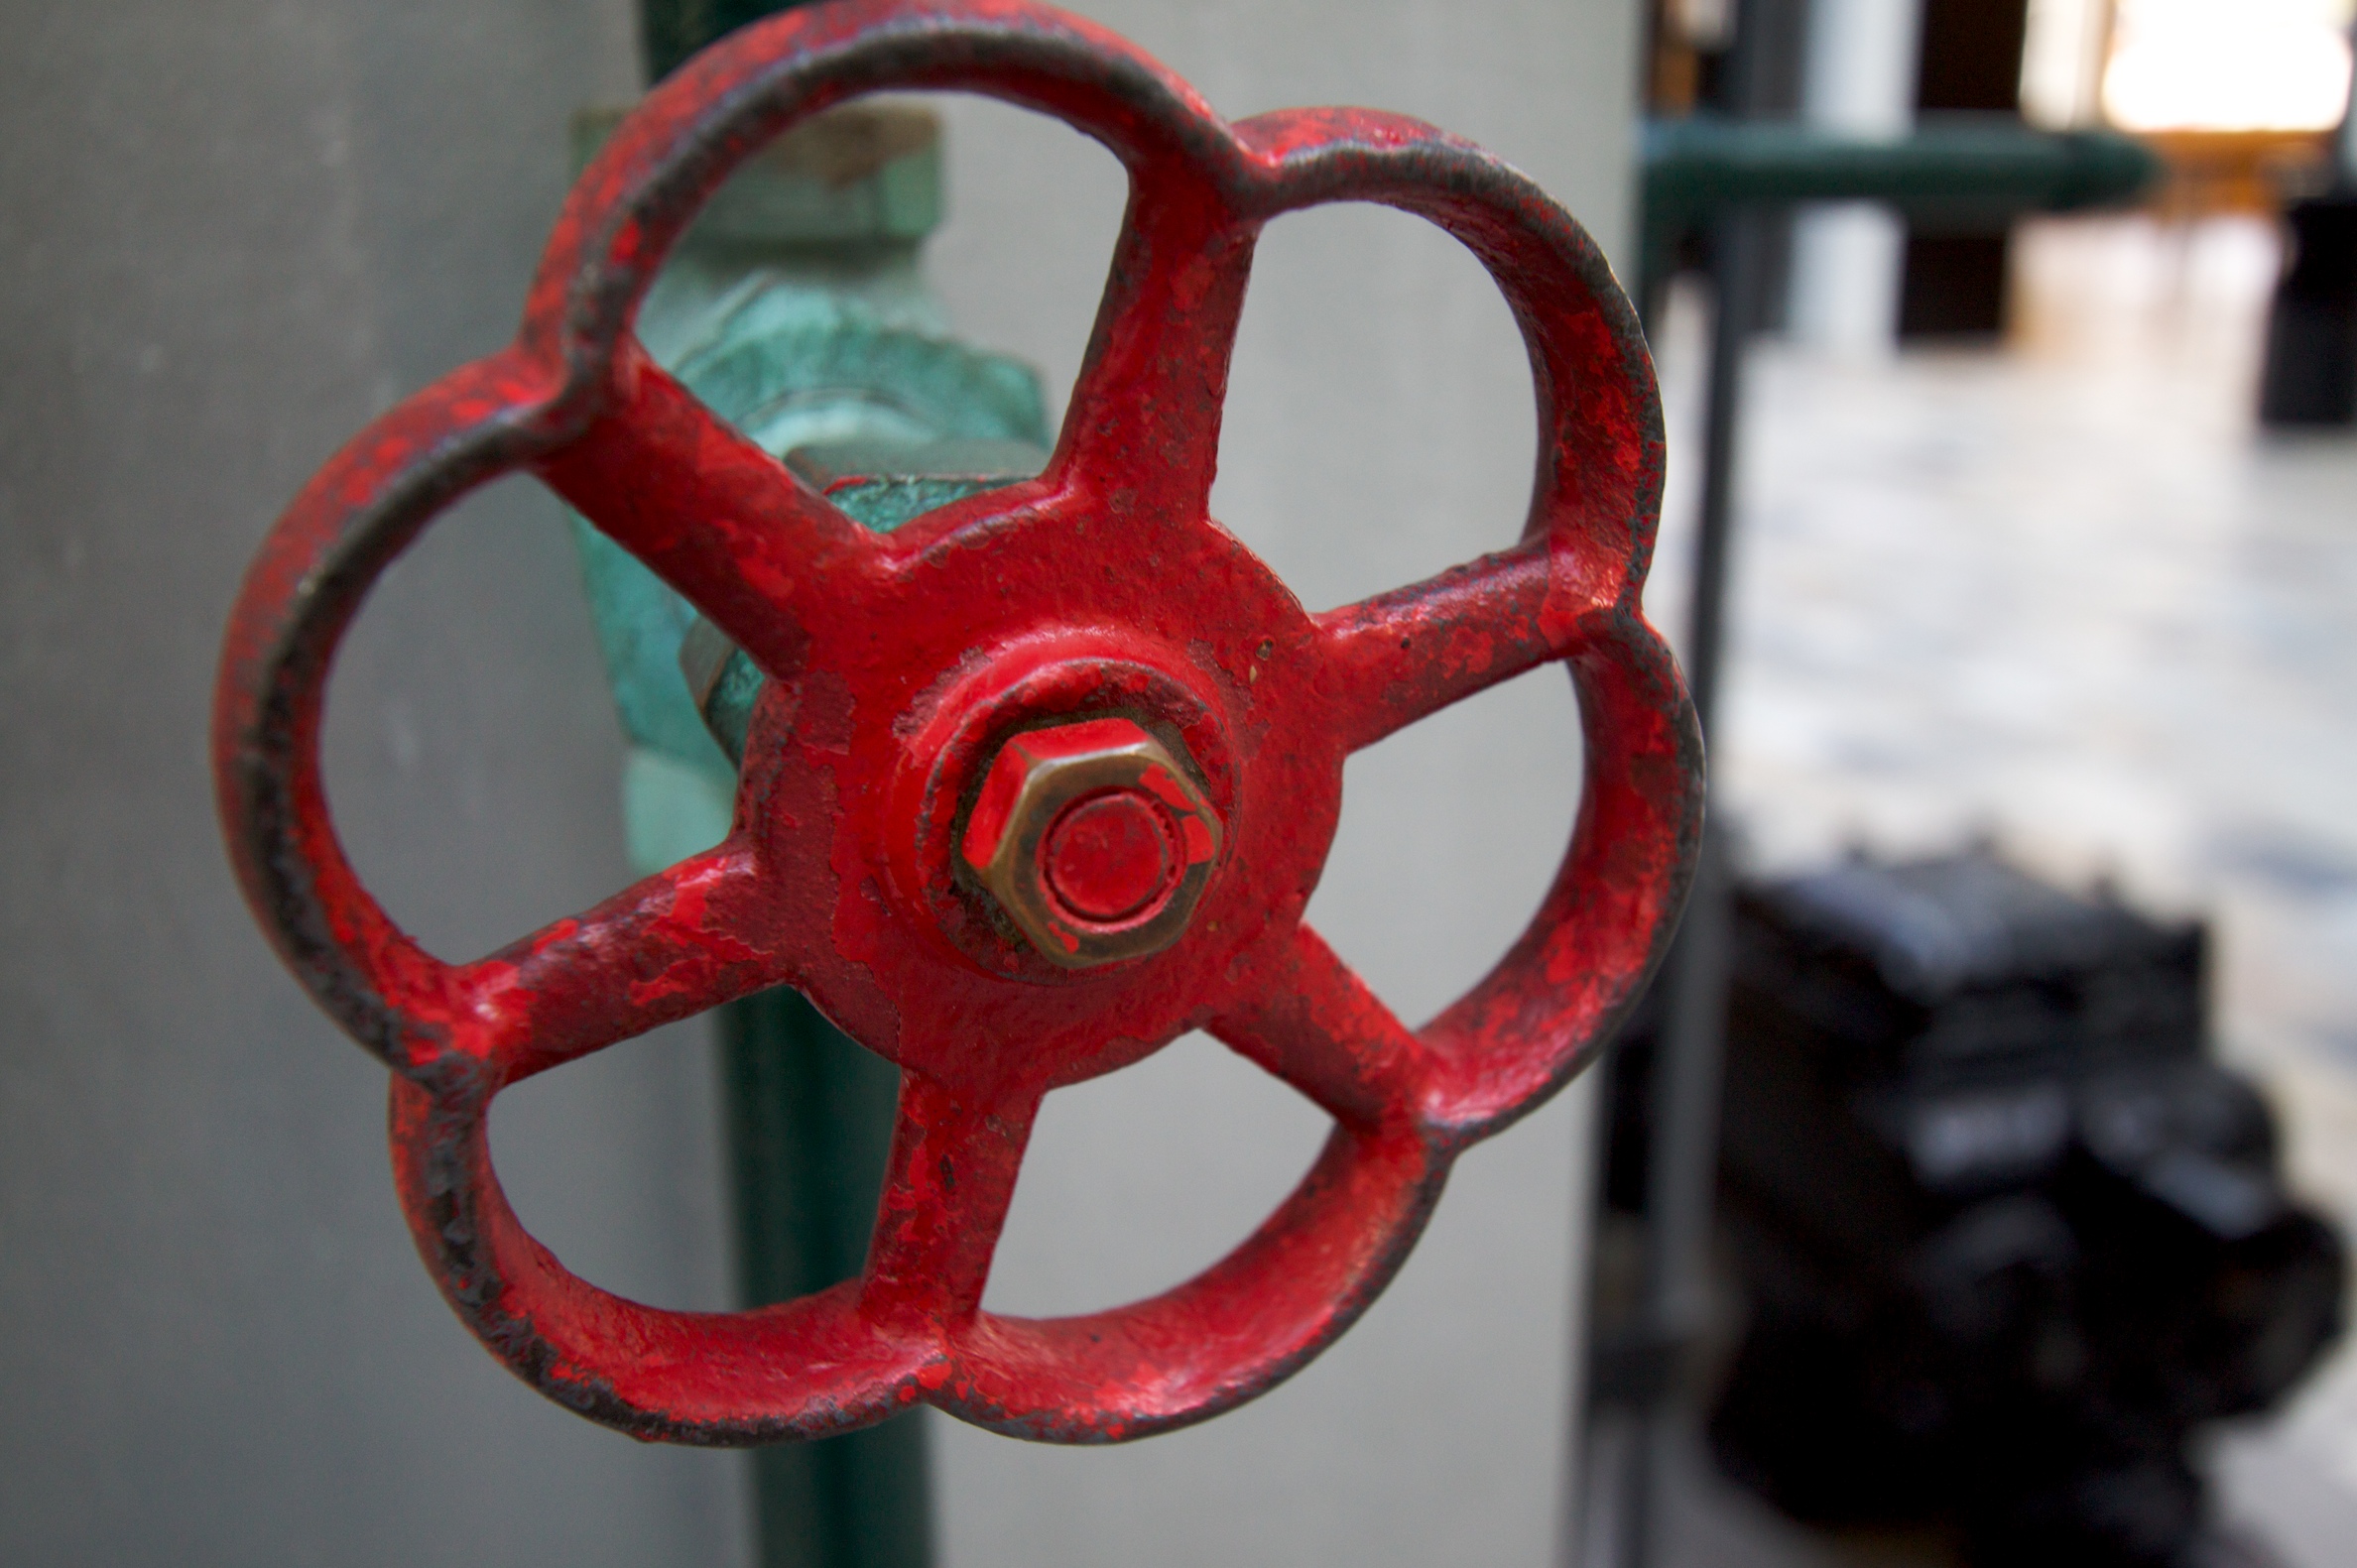
wheel, red, spoke, steering wheel